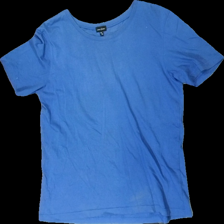
View: front
Type: T-shirt
Category: Ladies
Brand: Lindex
Colors: Blue
Material: 100% cotton
Cut: Regular
Size: 36
Season: All
Stains: Major
Damage location: middle center
Damage 2: fläckar över hela
Price range: <50
Recommended usage: Export
Description: blå t-shirt med fläckar över hela